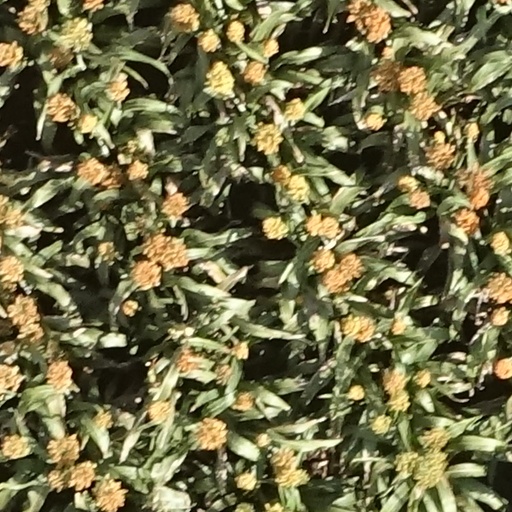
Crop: sorghum